Calvary at Pleyben

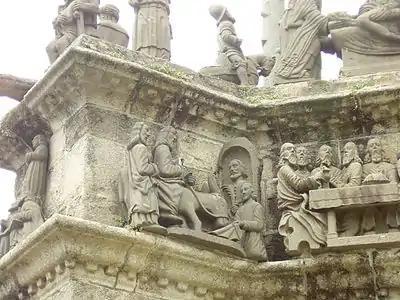
The entry into Jerusalem/Palm Sunday. The sculptor suggests the gates of Jerusalem by his depiction of a doorway to the right. In this doorway, one man holds a palm and the second lays down a rug by way of a welcome. To the right we see the beginning of the scene depicting the "Last supper". Under the ass we see the words "Hossana fili David".

On the platform, after seeing the depiction of Jesus being dressed in his robe, and a Jew holding the text of Jesus' accusation, we have a "Mise au tombeau". Present at this ceremony are Nicodemus and Joseph of Arimathea, the Virgin Mary and St John, Mary Magdalene holding a pot of ointment, Mary Cleophas, Mary Salome and a Jew who is shown to be speaking by placing his index finger on his thumb. Then we have the "Ecce Homo" scene with Pontius Pilate shown washing his hands, with Jesus held by soldiers standing at his side. On the corniche below we have a scene showing Jesus speaking with the lawyers on the left side buttress and then the Entry into Jerusalem with the inscription "Hossana fili David" this followed by a depiction of the Last Supper with Judas Iscariot on the right holding his purse. We then see Jesus washing St Peter's feet, followed on the buttress to the right by a scene depictig the temptation of Christ with the devil bearded with claws and with large ears.